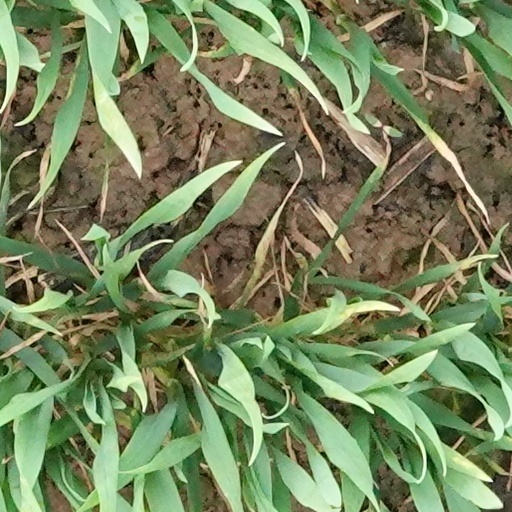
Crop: wheat